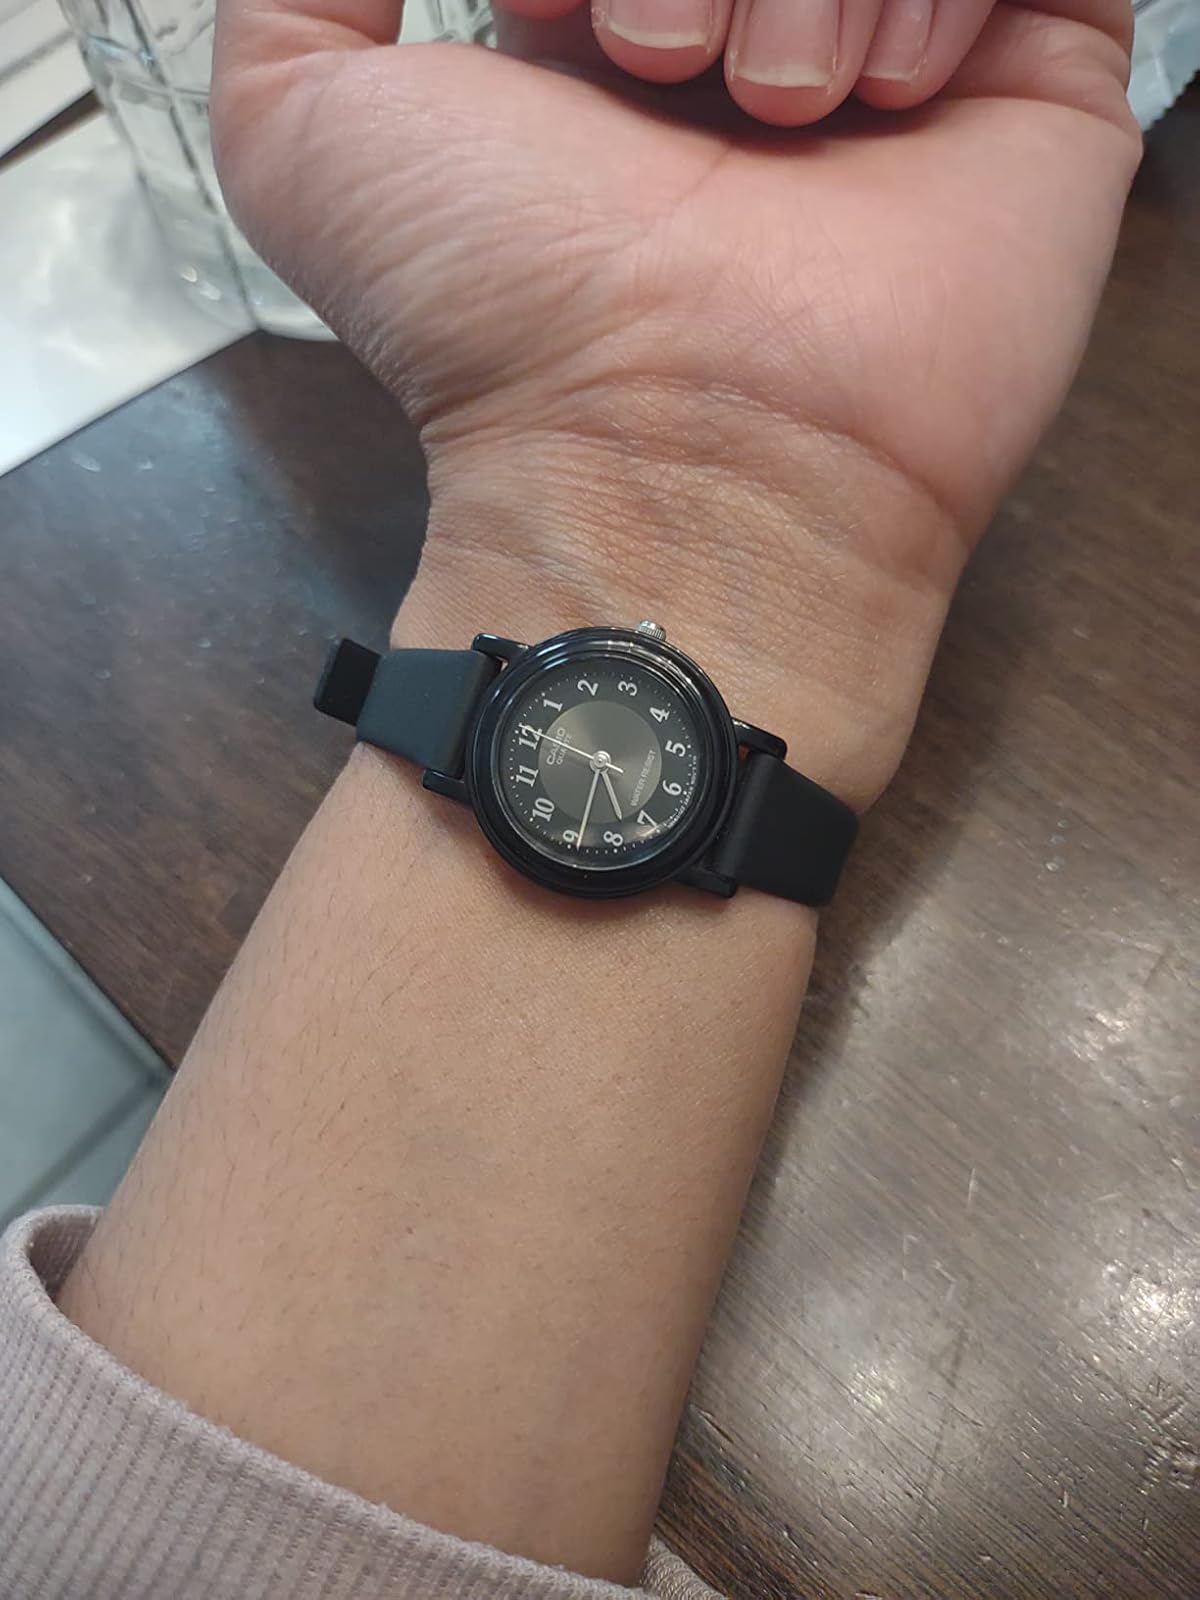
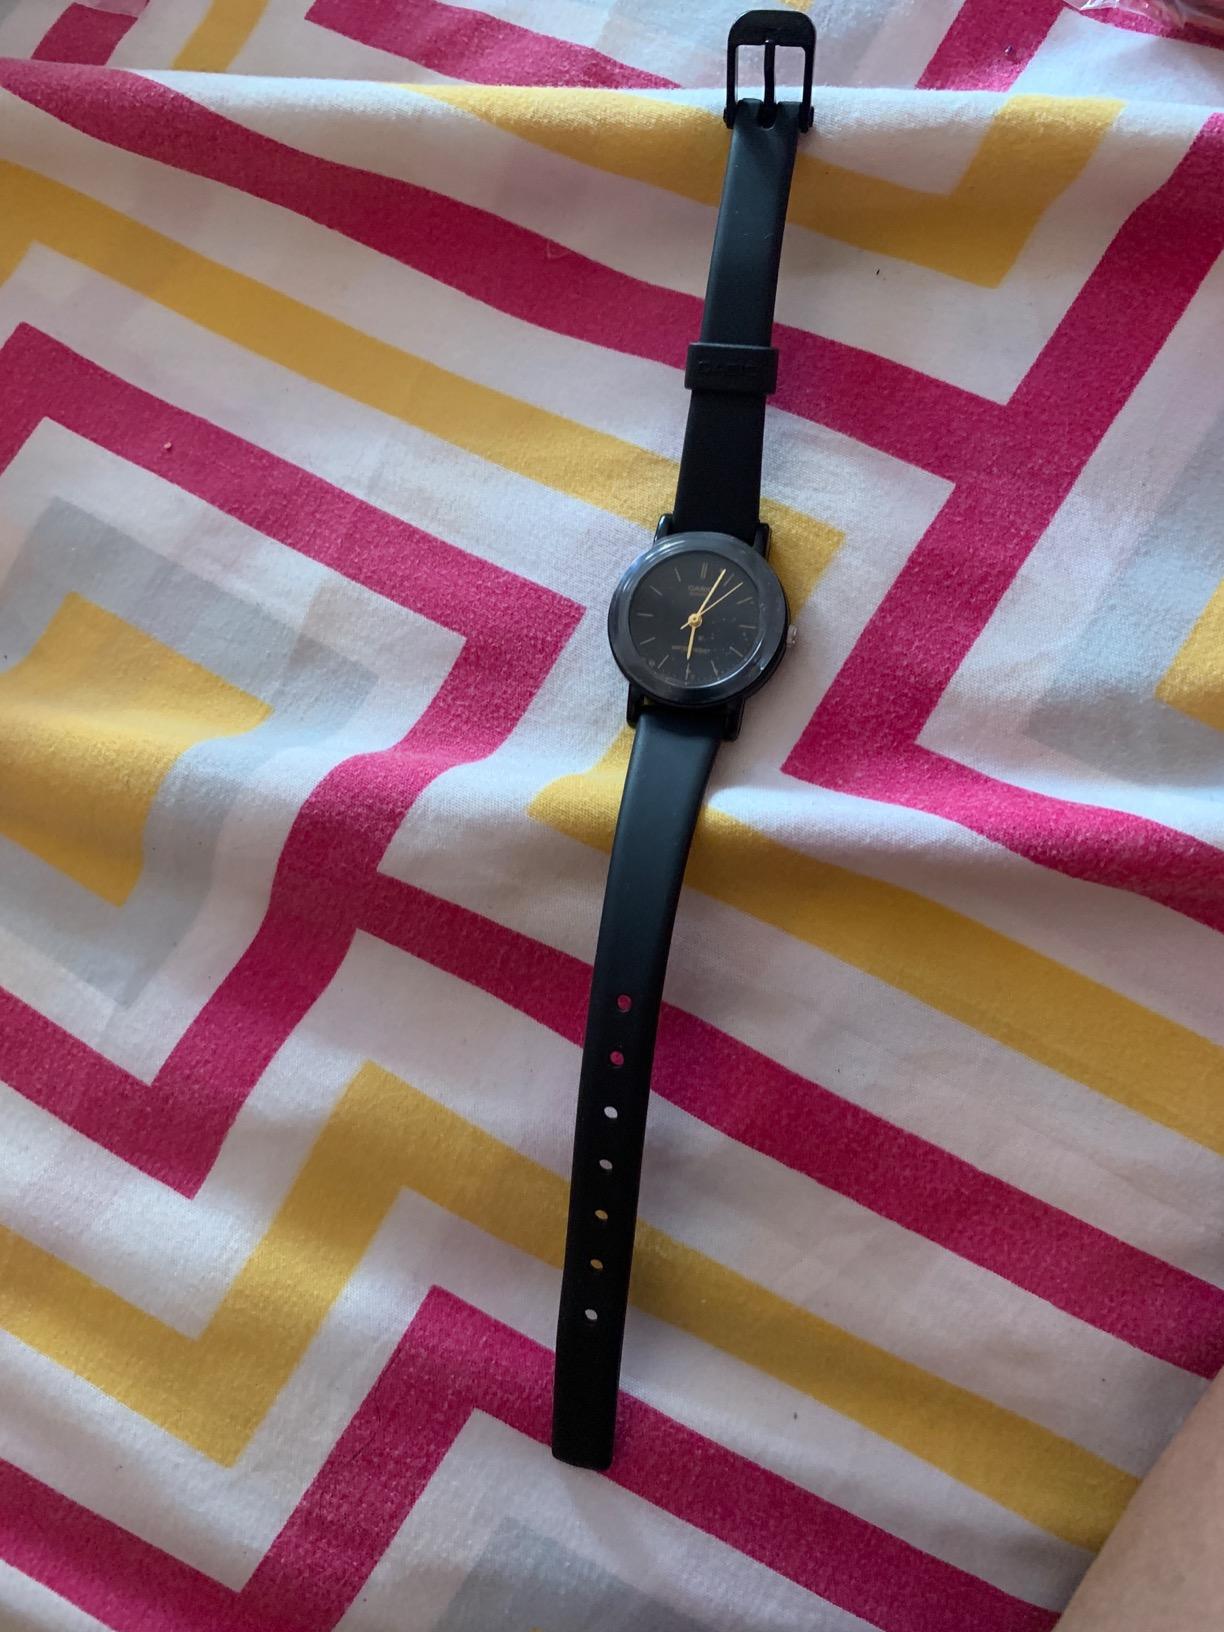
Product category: accessories_watch
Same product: no